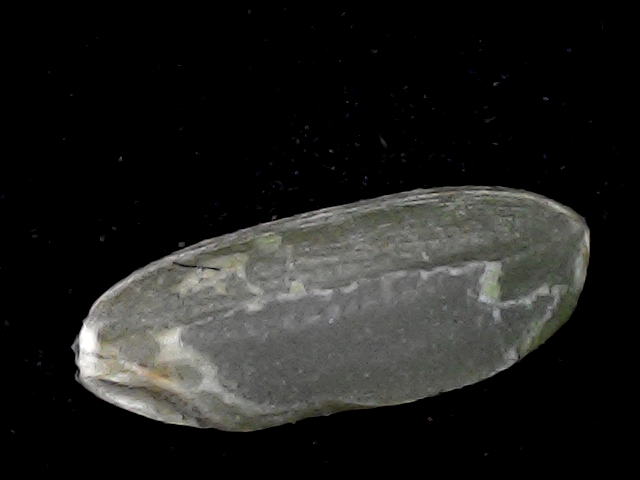
Rice variety: BD72